Karam Shah al-Azhari

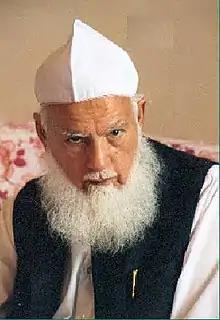

Muhammad Karam Shah al-Azhari (1 July 1918 – 7 April 1998) was an Islamic scholar of Hanafi jurisprudence, Sufi, and Muslim leader. He is known for his work "Tafsir Zia ul Quran fi Tafsir ul Quran", (Transl. The light of the Quran in the Exegesis of the Quran) commonly referred to as "Zia ul Quran". He also wrote "Zia un Nabi", a biography of Muhammad in seven volumes.